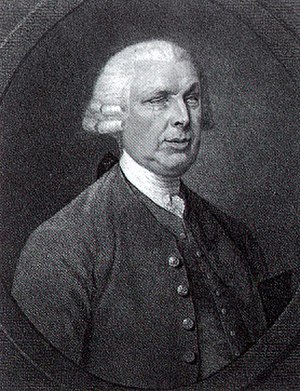
John Stanley
John Stanley var en engelsk musiker.